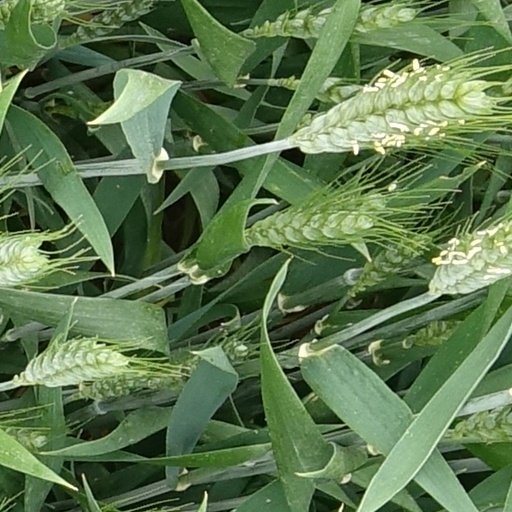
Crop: wheat